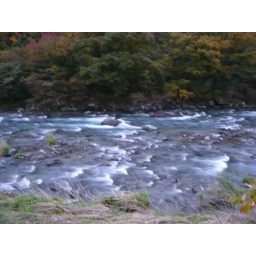
The river underneath the Shinkyou bridge is a really good view.